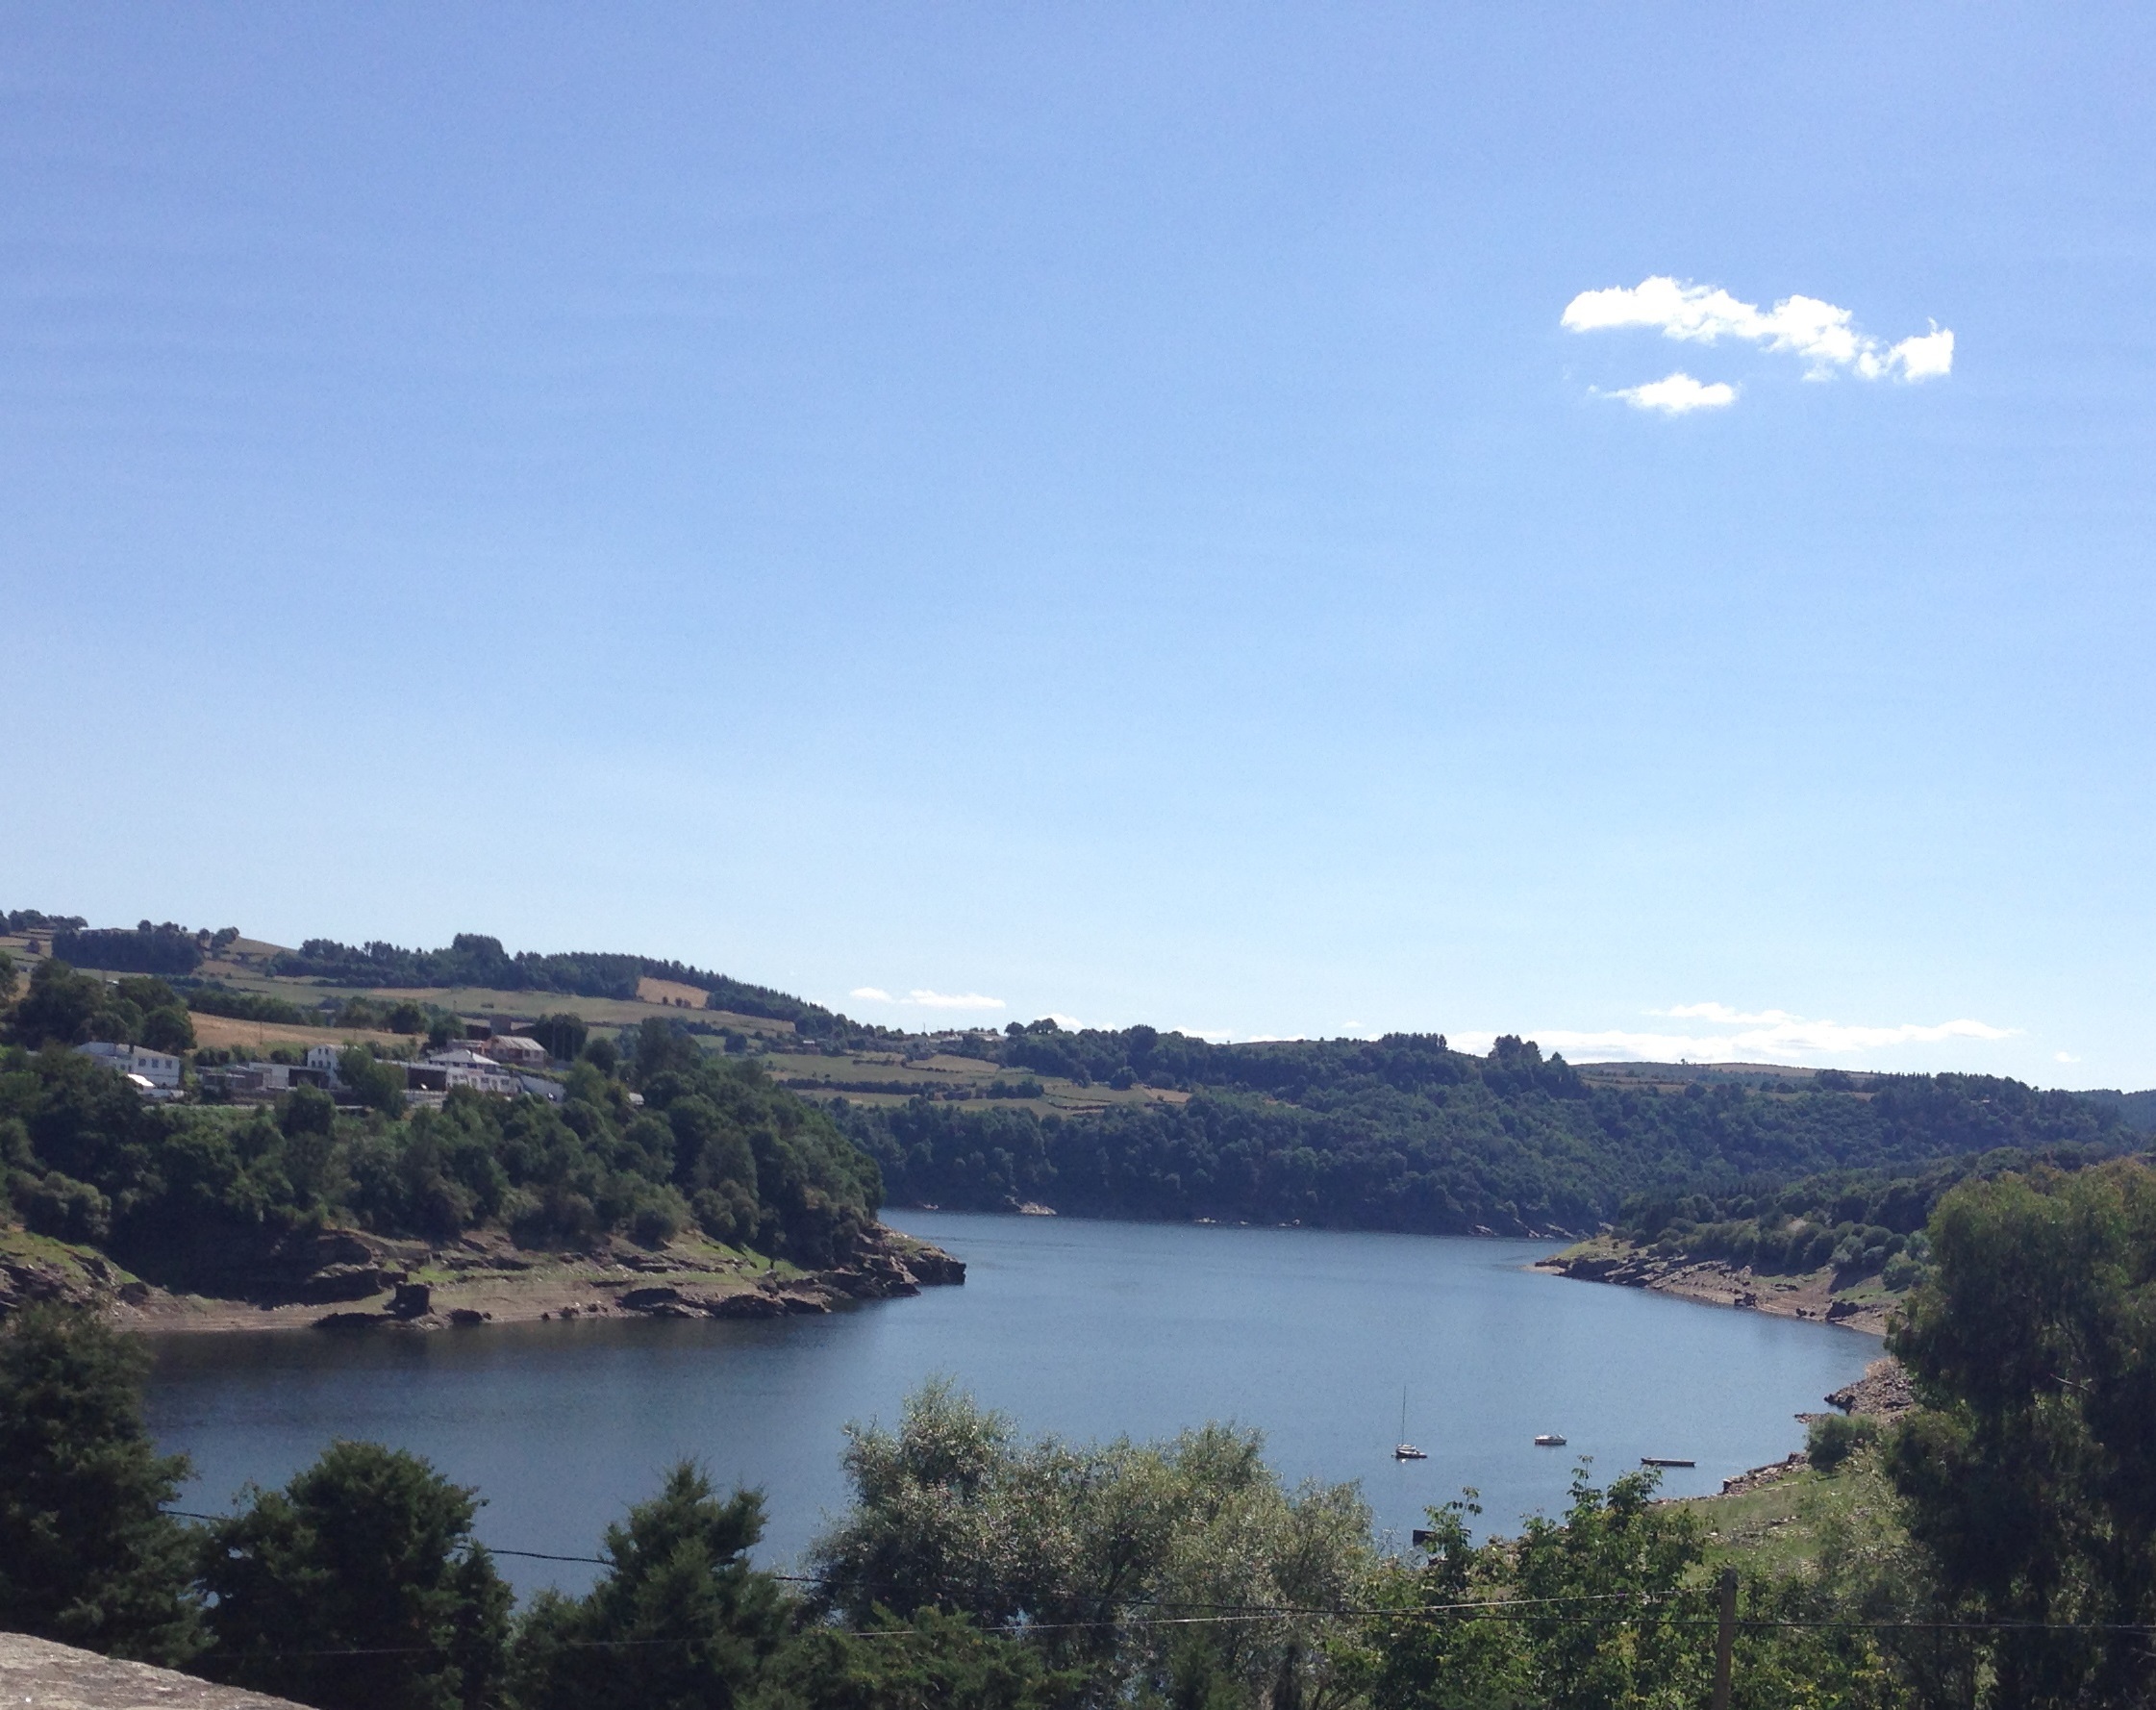
sea, coast, shore, lake, river, vacation, bay, reservoir, body of water, loch